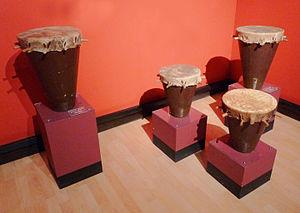
Musée Bait Al Baranda à Mascate (Oman). Percussions.
La culture d'Oman, pays du sud-est de la péninsule arabique, désigne d'abord les pratiques culturelles observables de ses habitants.